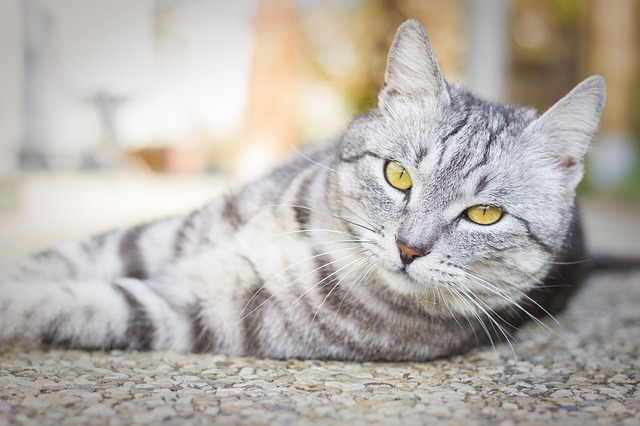
Label: cat